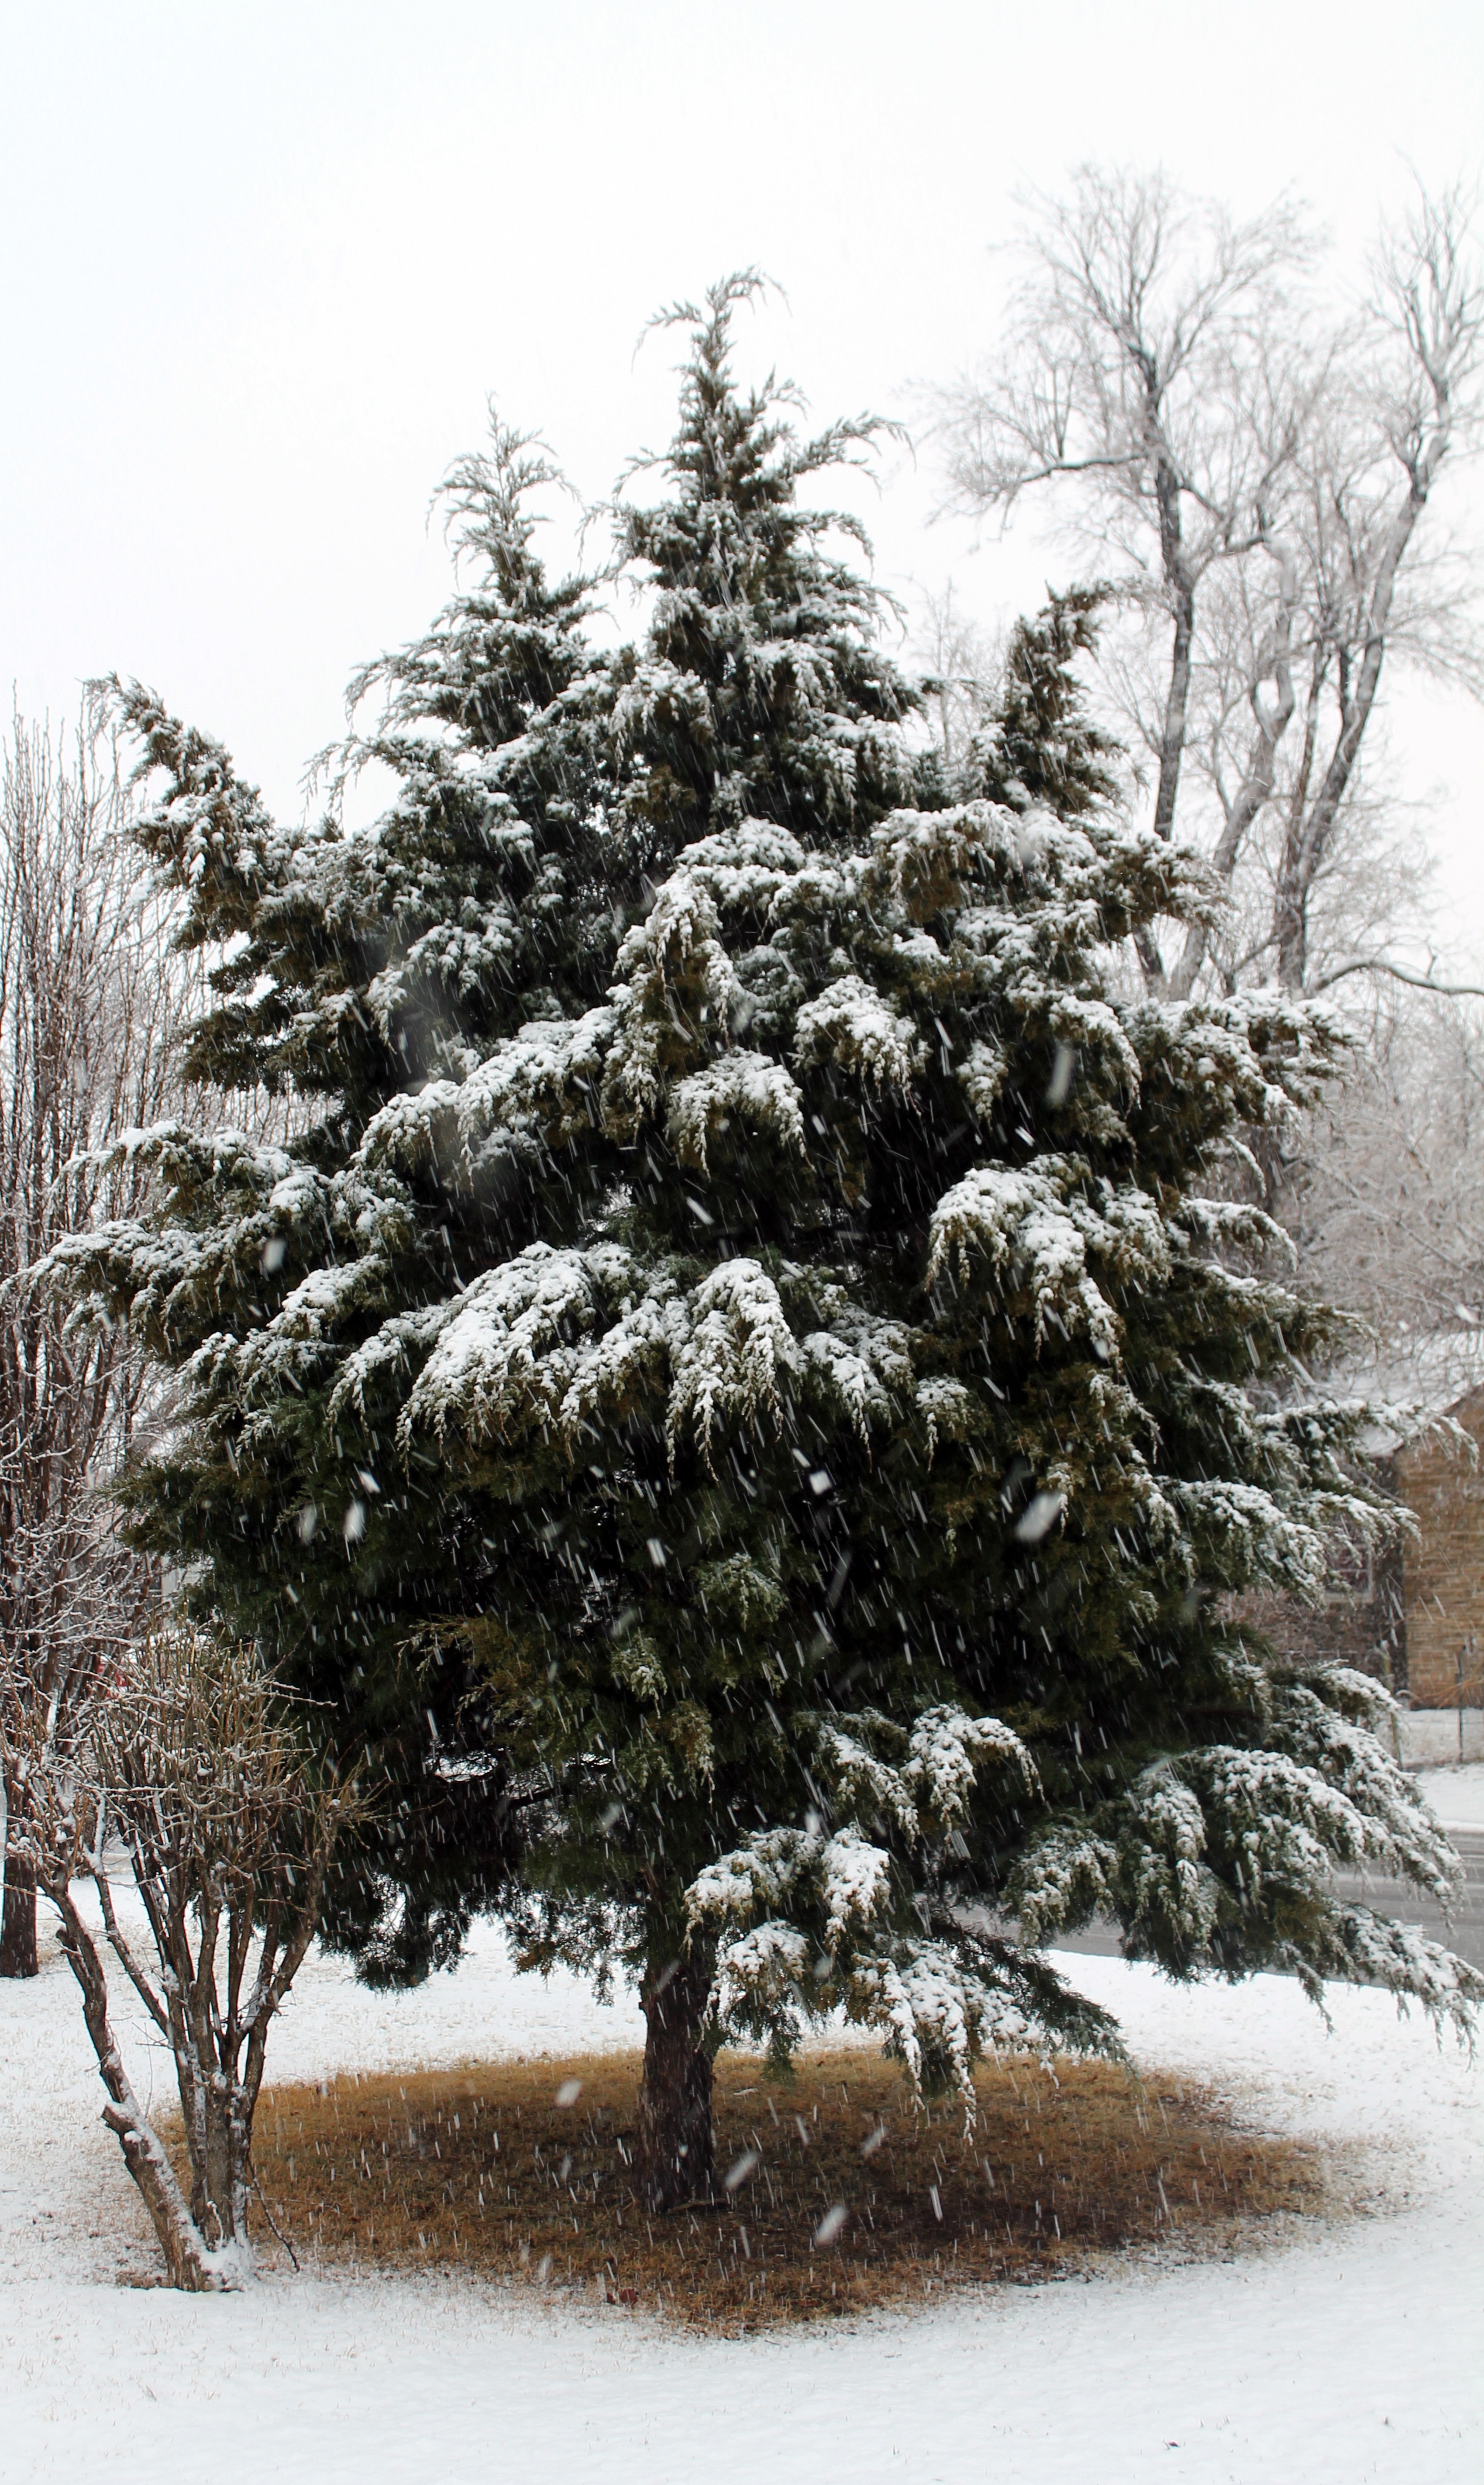
tree, branch, snow, cold, winter, plant, evergreen, weather, fir, season, conifer, spruce, oklahoma, cedar, freezing, pine family, woody plant, land plant, midwest city